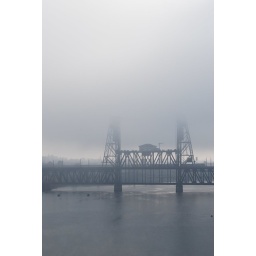
More low clouds over the Willamette river and the Steel bridge in Portland